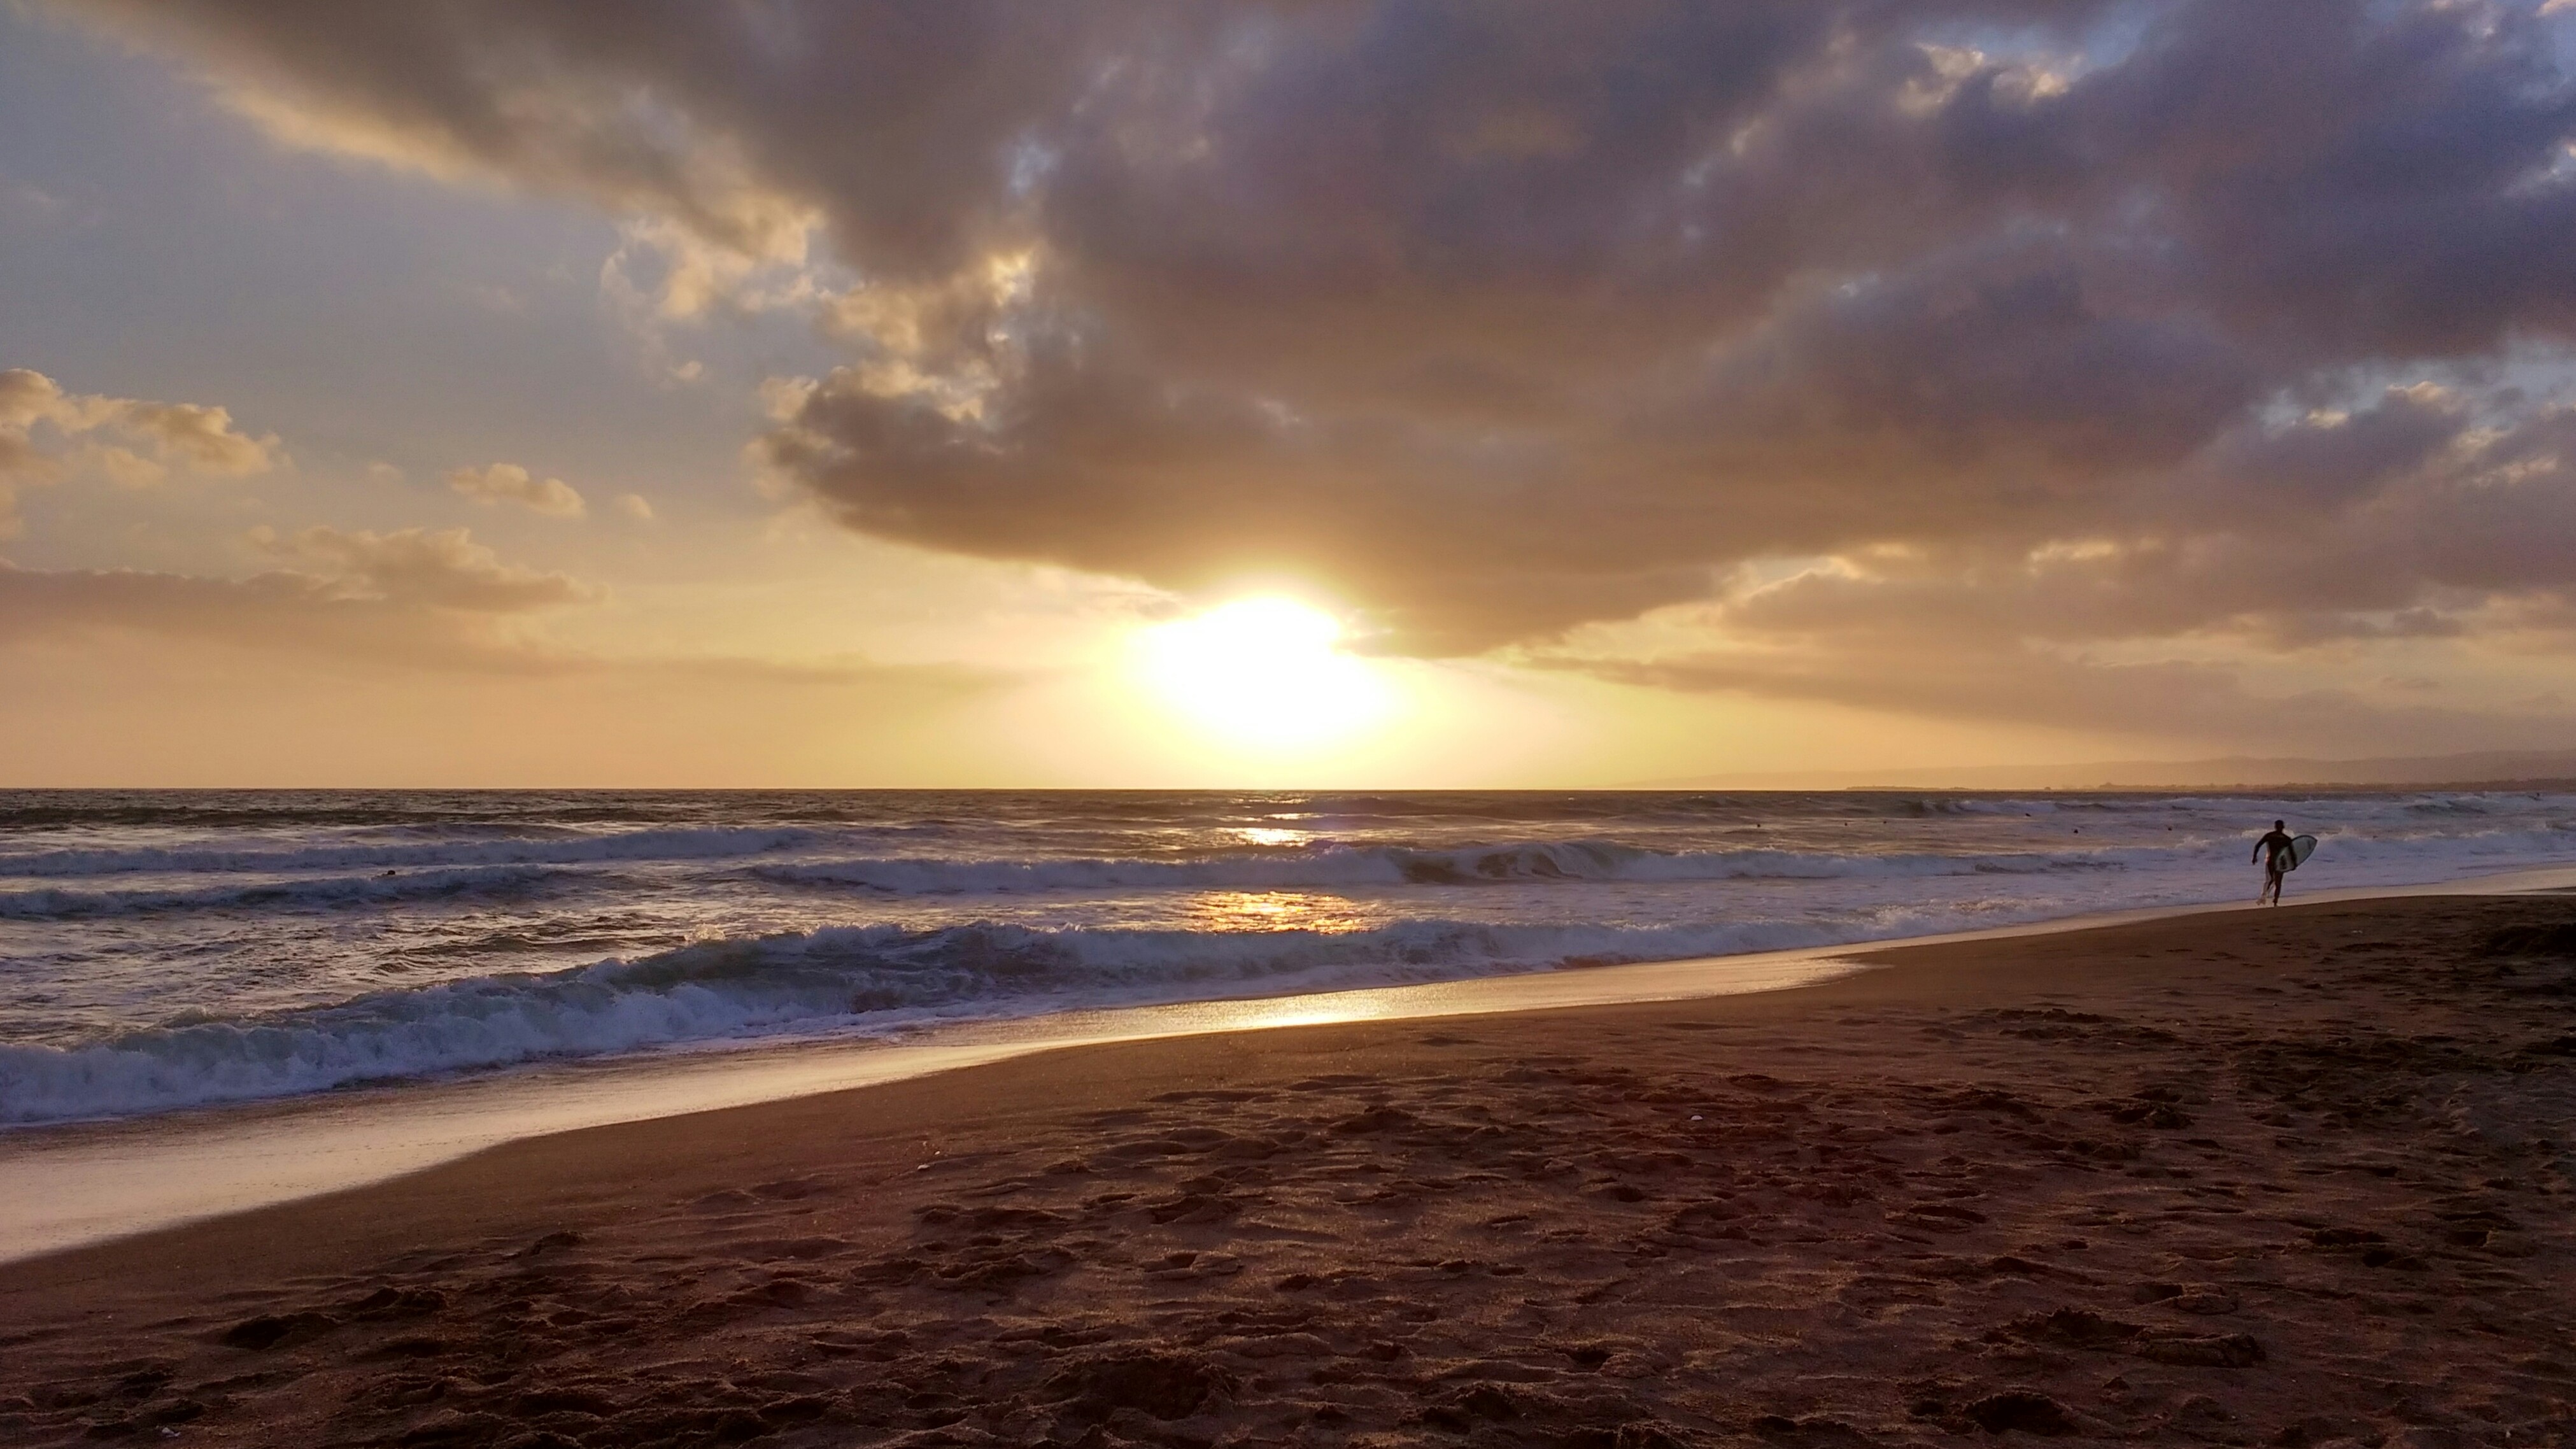
beach, sea, coast, sand, ocean, horizon, cloud, sky, sun, sunrise, sunset, sunlight, morning, shore, wave, dawn, surfer, dusk, evening, body of water, clouds, background, mood, wind wave